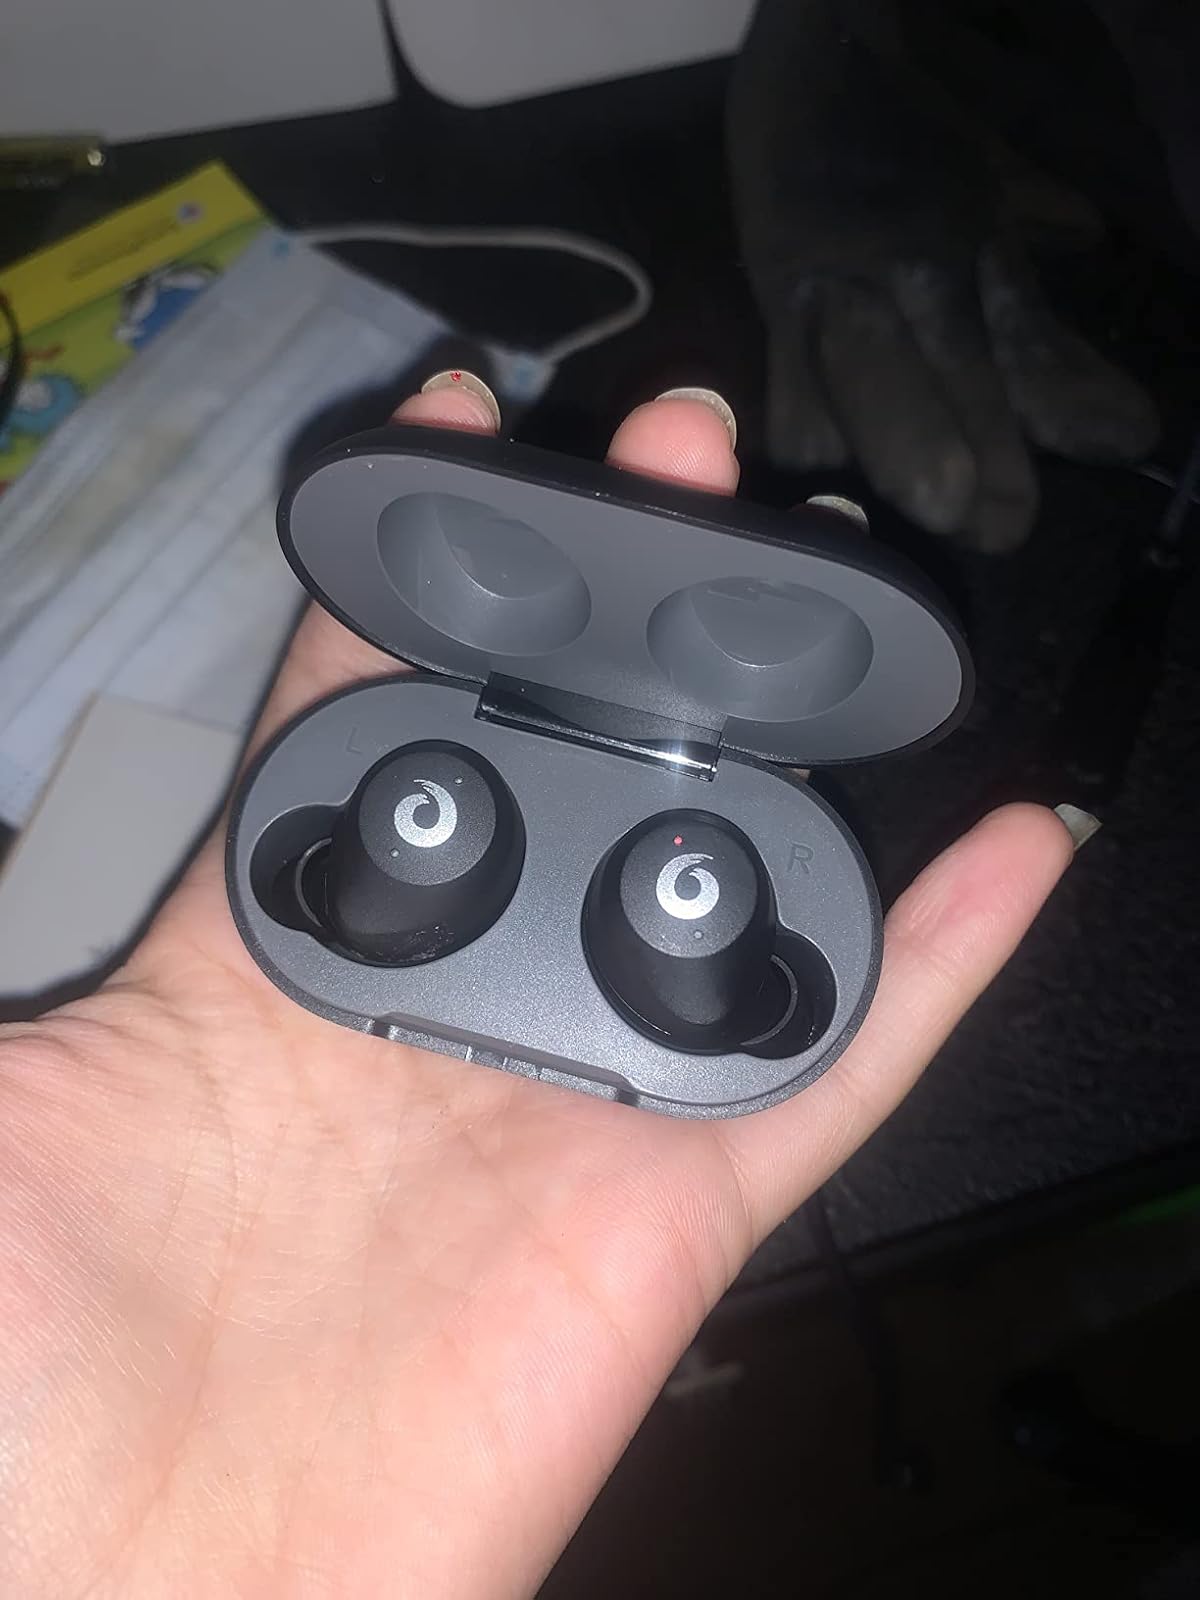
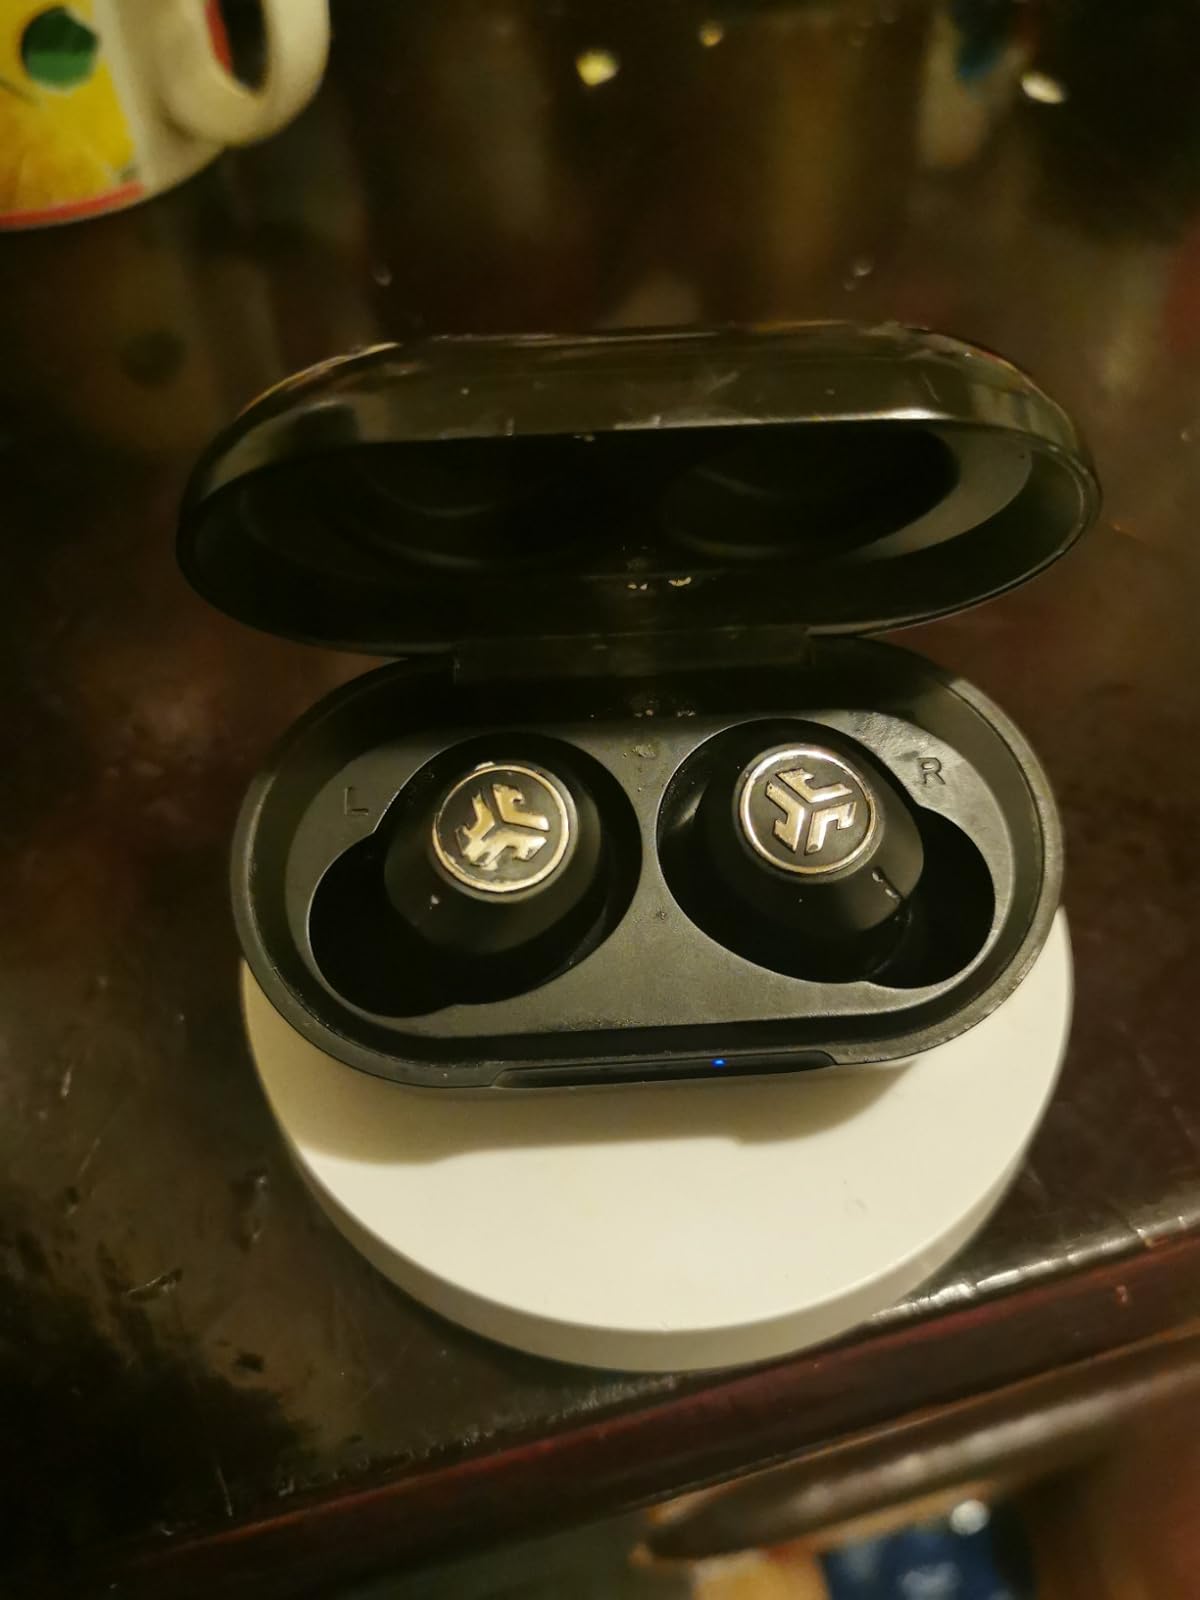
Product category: earbuds
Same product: no